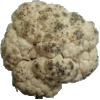
Label: Cauliflower 1